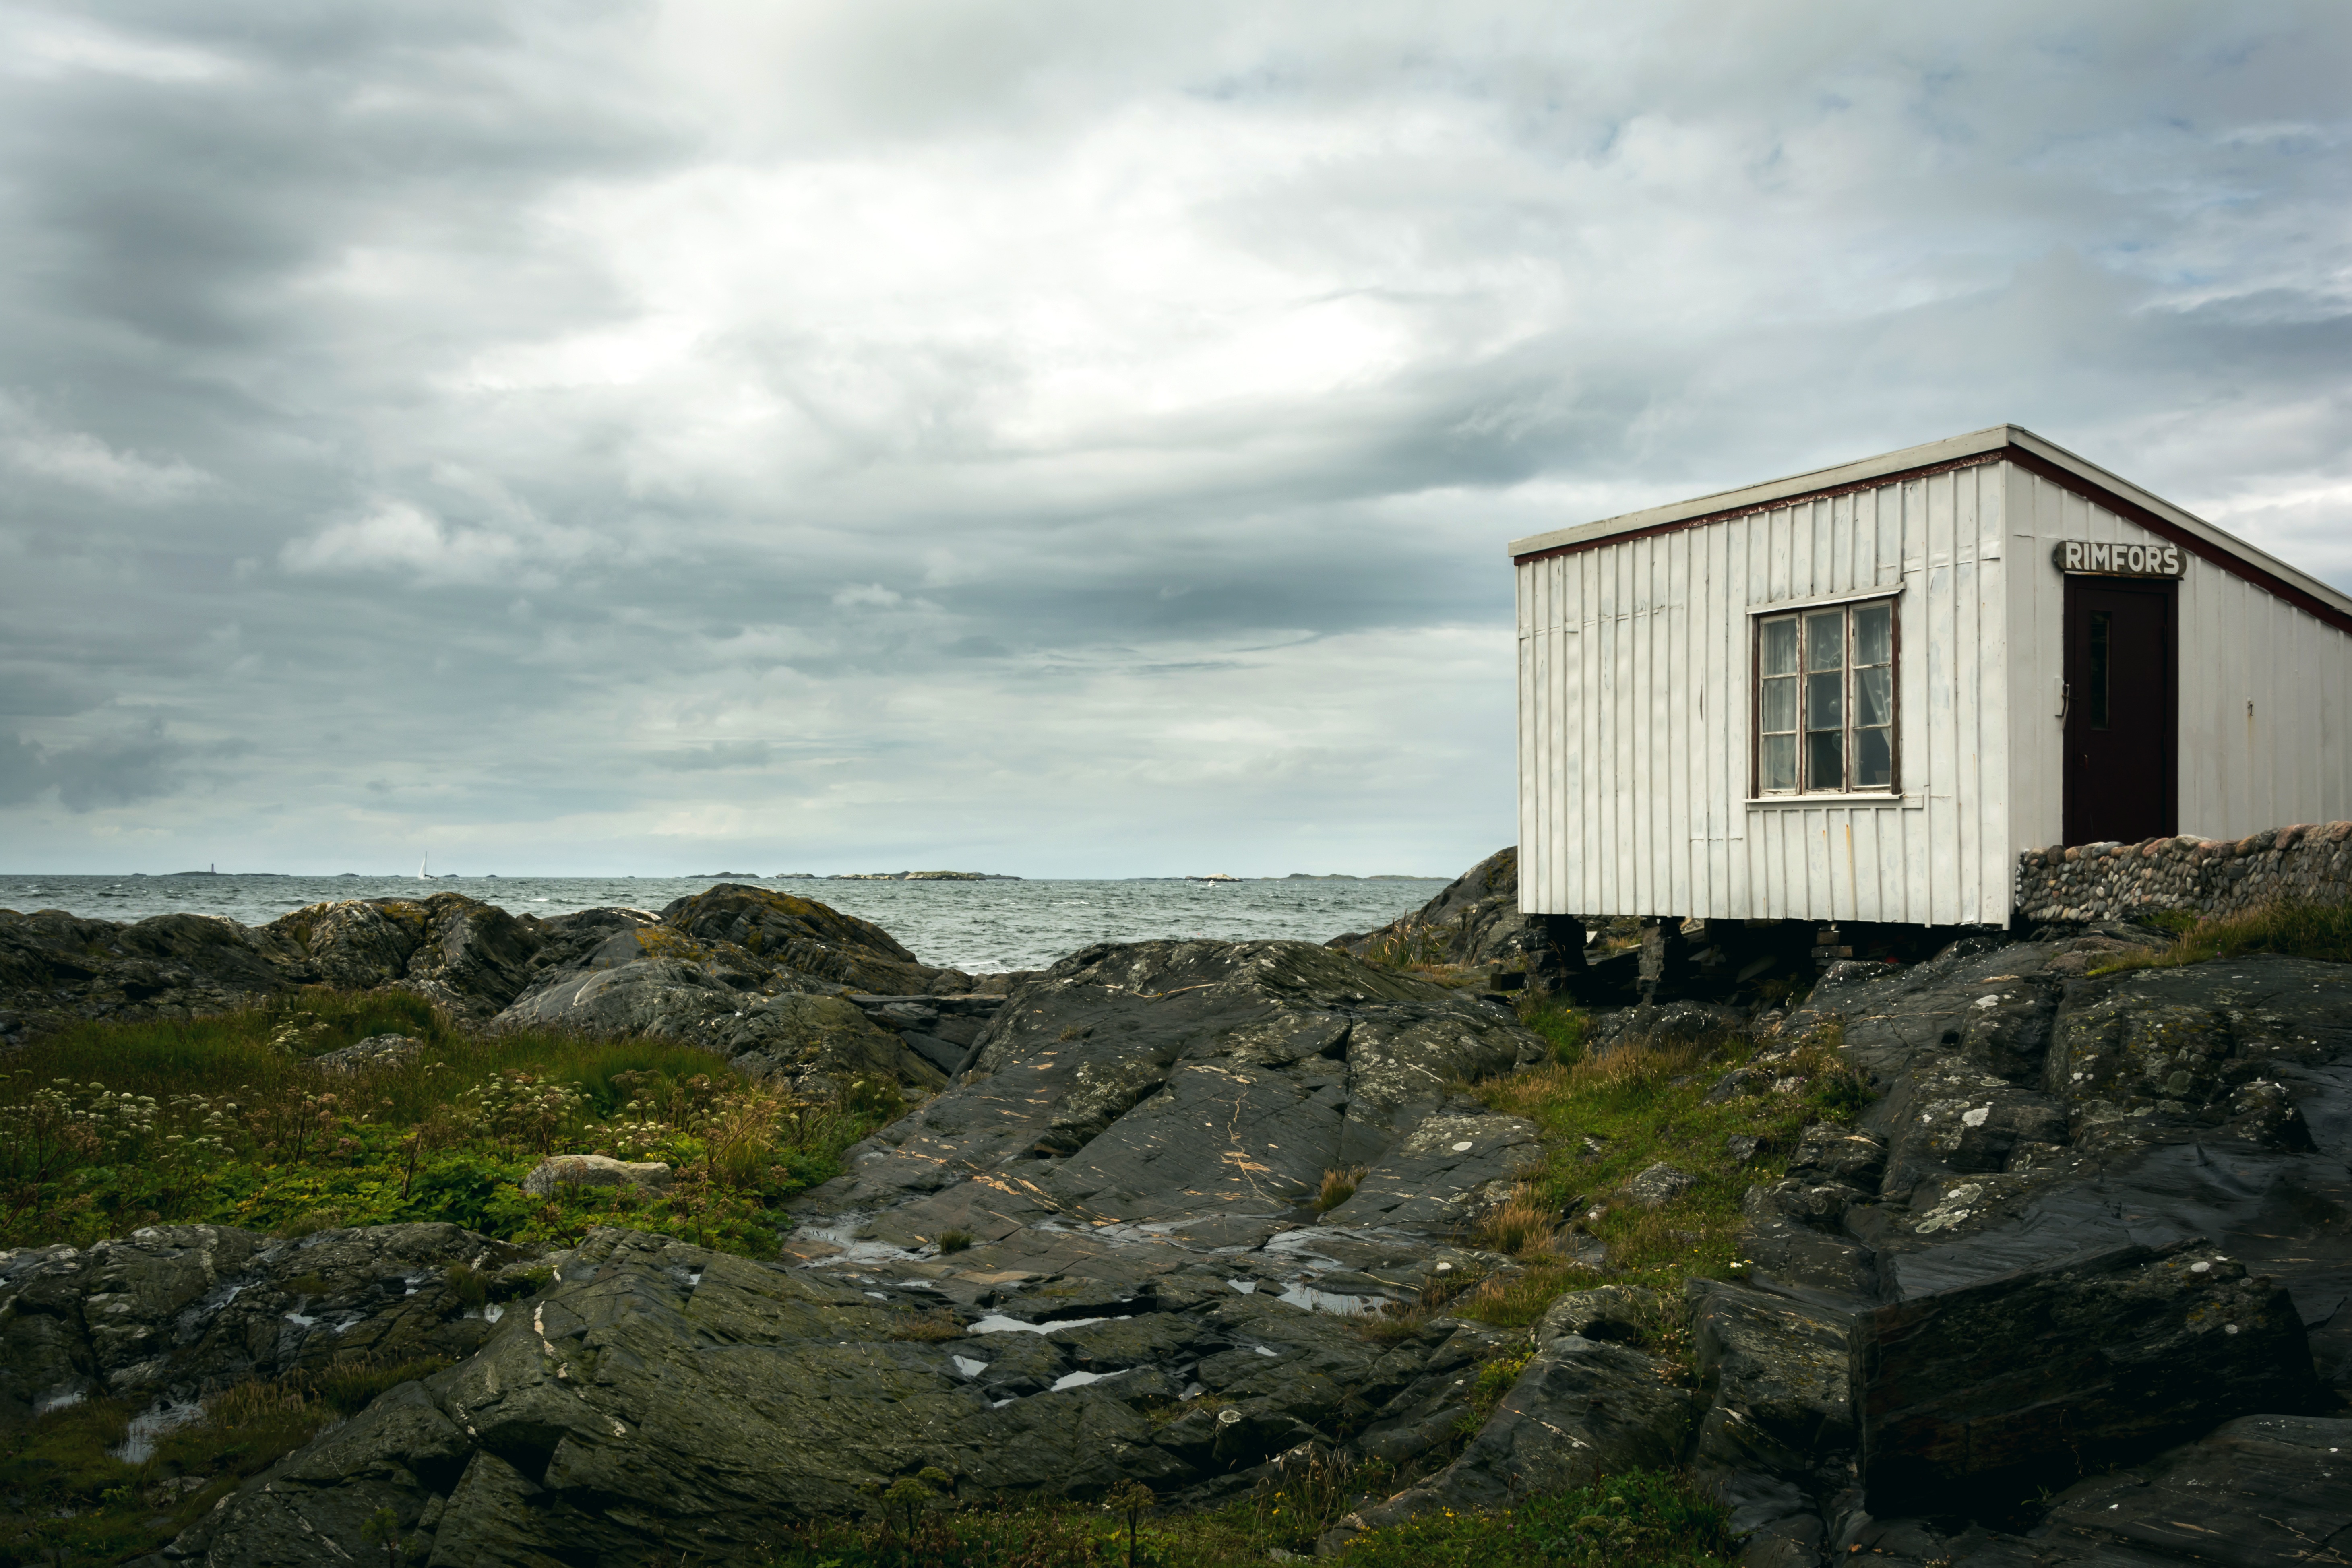
sea, coast, rock, cloud, house, tower, ruins, rural area